Best in the World (2021)

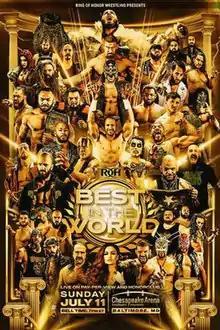
Promotional poster

Best in the World (2021) was a professional wrestling event produced by American promotion Ring of Honor (ROH) that took place on Sunday, July 11, 2021 live on Pay-per-view. It emanated from the Chesapeake Employers Insurance Arena (formerly known as the UMBC Event Center) in Baltimore, Maryland. It was the 11th event in the Best In The World chronology, and the first event since 2019, for the 2020 event was canceled due to the COVID-19 pandemic. It was also the first ROH event since Gateway To Honor on February 29, 2020 to have fans in attendance.